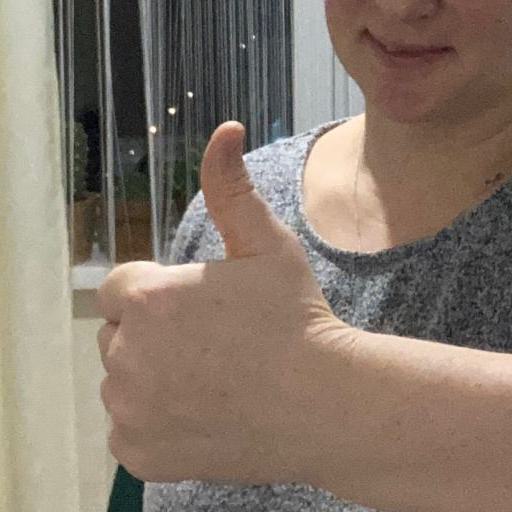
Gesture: like